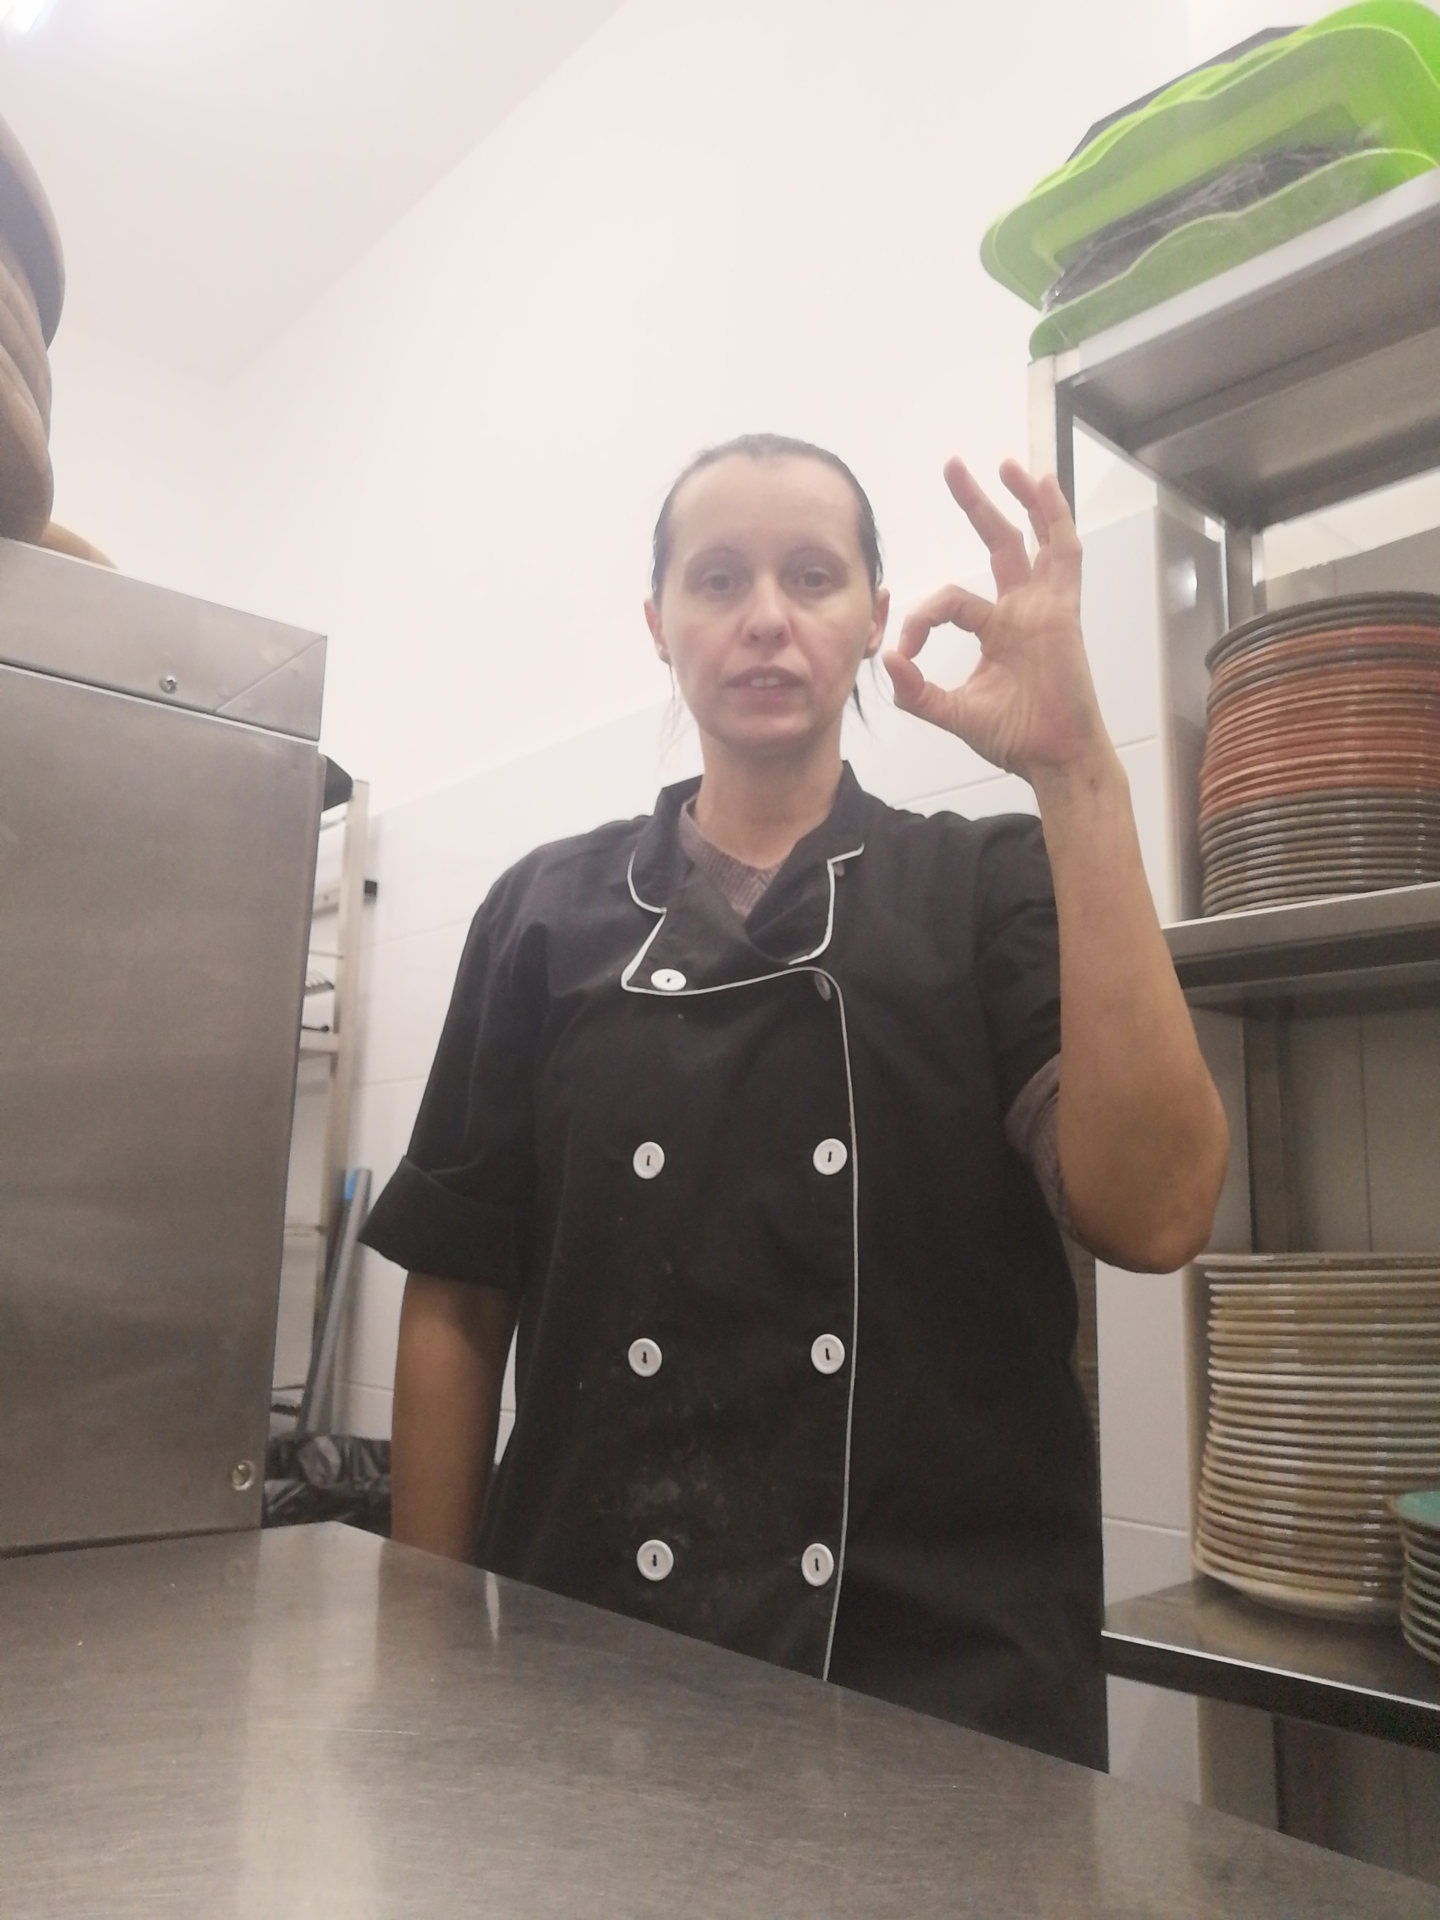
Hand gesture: ok